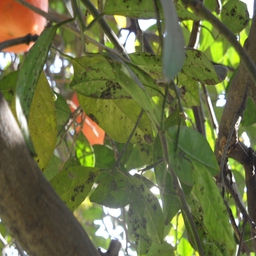
Plant part: leaf
Disease: melanose